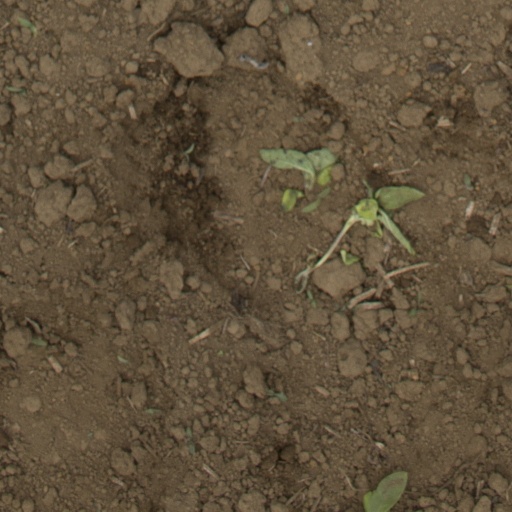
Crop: Jerusalem artichoke